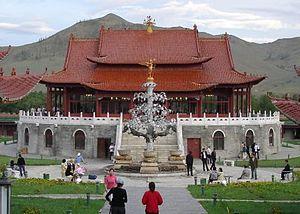
Karakorum ou Qaraqorum est une ancienne cité fondée en 1235 par Ögödei pour être la capitale de l'empire mongol, jusqu’au choix par Kubilai Khan de Khanbalik après 1260.
Guillaume de Rubrouck ou de Rubroeck, dit Rubruquis, né probablement dans les années 1210 ou 1220 à Rubrouck et mort, selon les sources, dans les années 1270 ou après 1293, est un franciscain de langue flamande, sujet et intime de Saint Louis.